Val Bavona

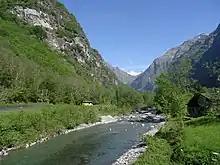
The Val Bavona near Roseto

The Val Bavona is a ten-kilometer-long trough valley in the northwestern part of Ticino, Switzerland, in the Vallemaggia District.